Lycosura

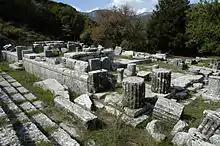
The Temple of Despoina with the theater-like seating area to the left

The Temple of Despoina is prostyle-hexastyle in plan and in the Doric order – i.e., it had six Doric columns across the front façade only. In plan, the stylobate (platform) of the temple measures 11.15 by 21.35 m and is divided between a pronaos (front portico) and a cella. The lower portion of the walls of the temple cella are built of limestone, consisting of a course of orthostates capped by two string courses; the walls are completed to the level of the roof in fired clay brick, which would have been plastered. The six columns of the façade are in marble, as is the entablature. A curious feature of this temple is the doorway in the south wall facing the theater-like area. Although uncommon, side doorways are known from other temples in Arkadia: i.e. Athena Alea at Tegea, and Apollo Epikourios at Bassai.